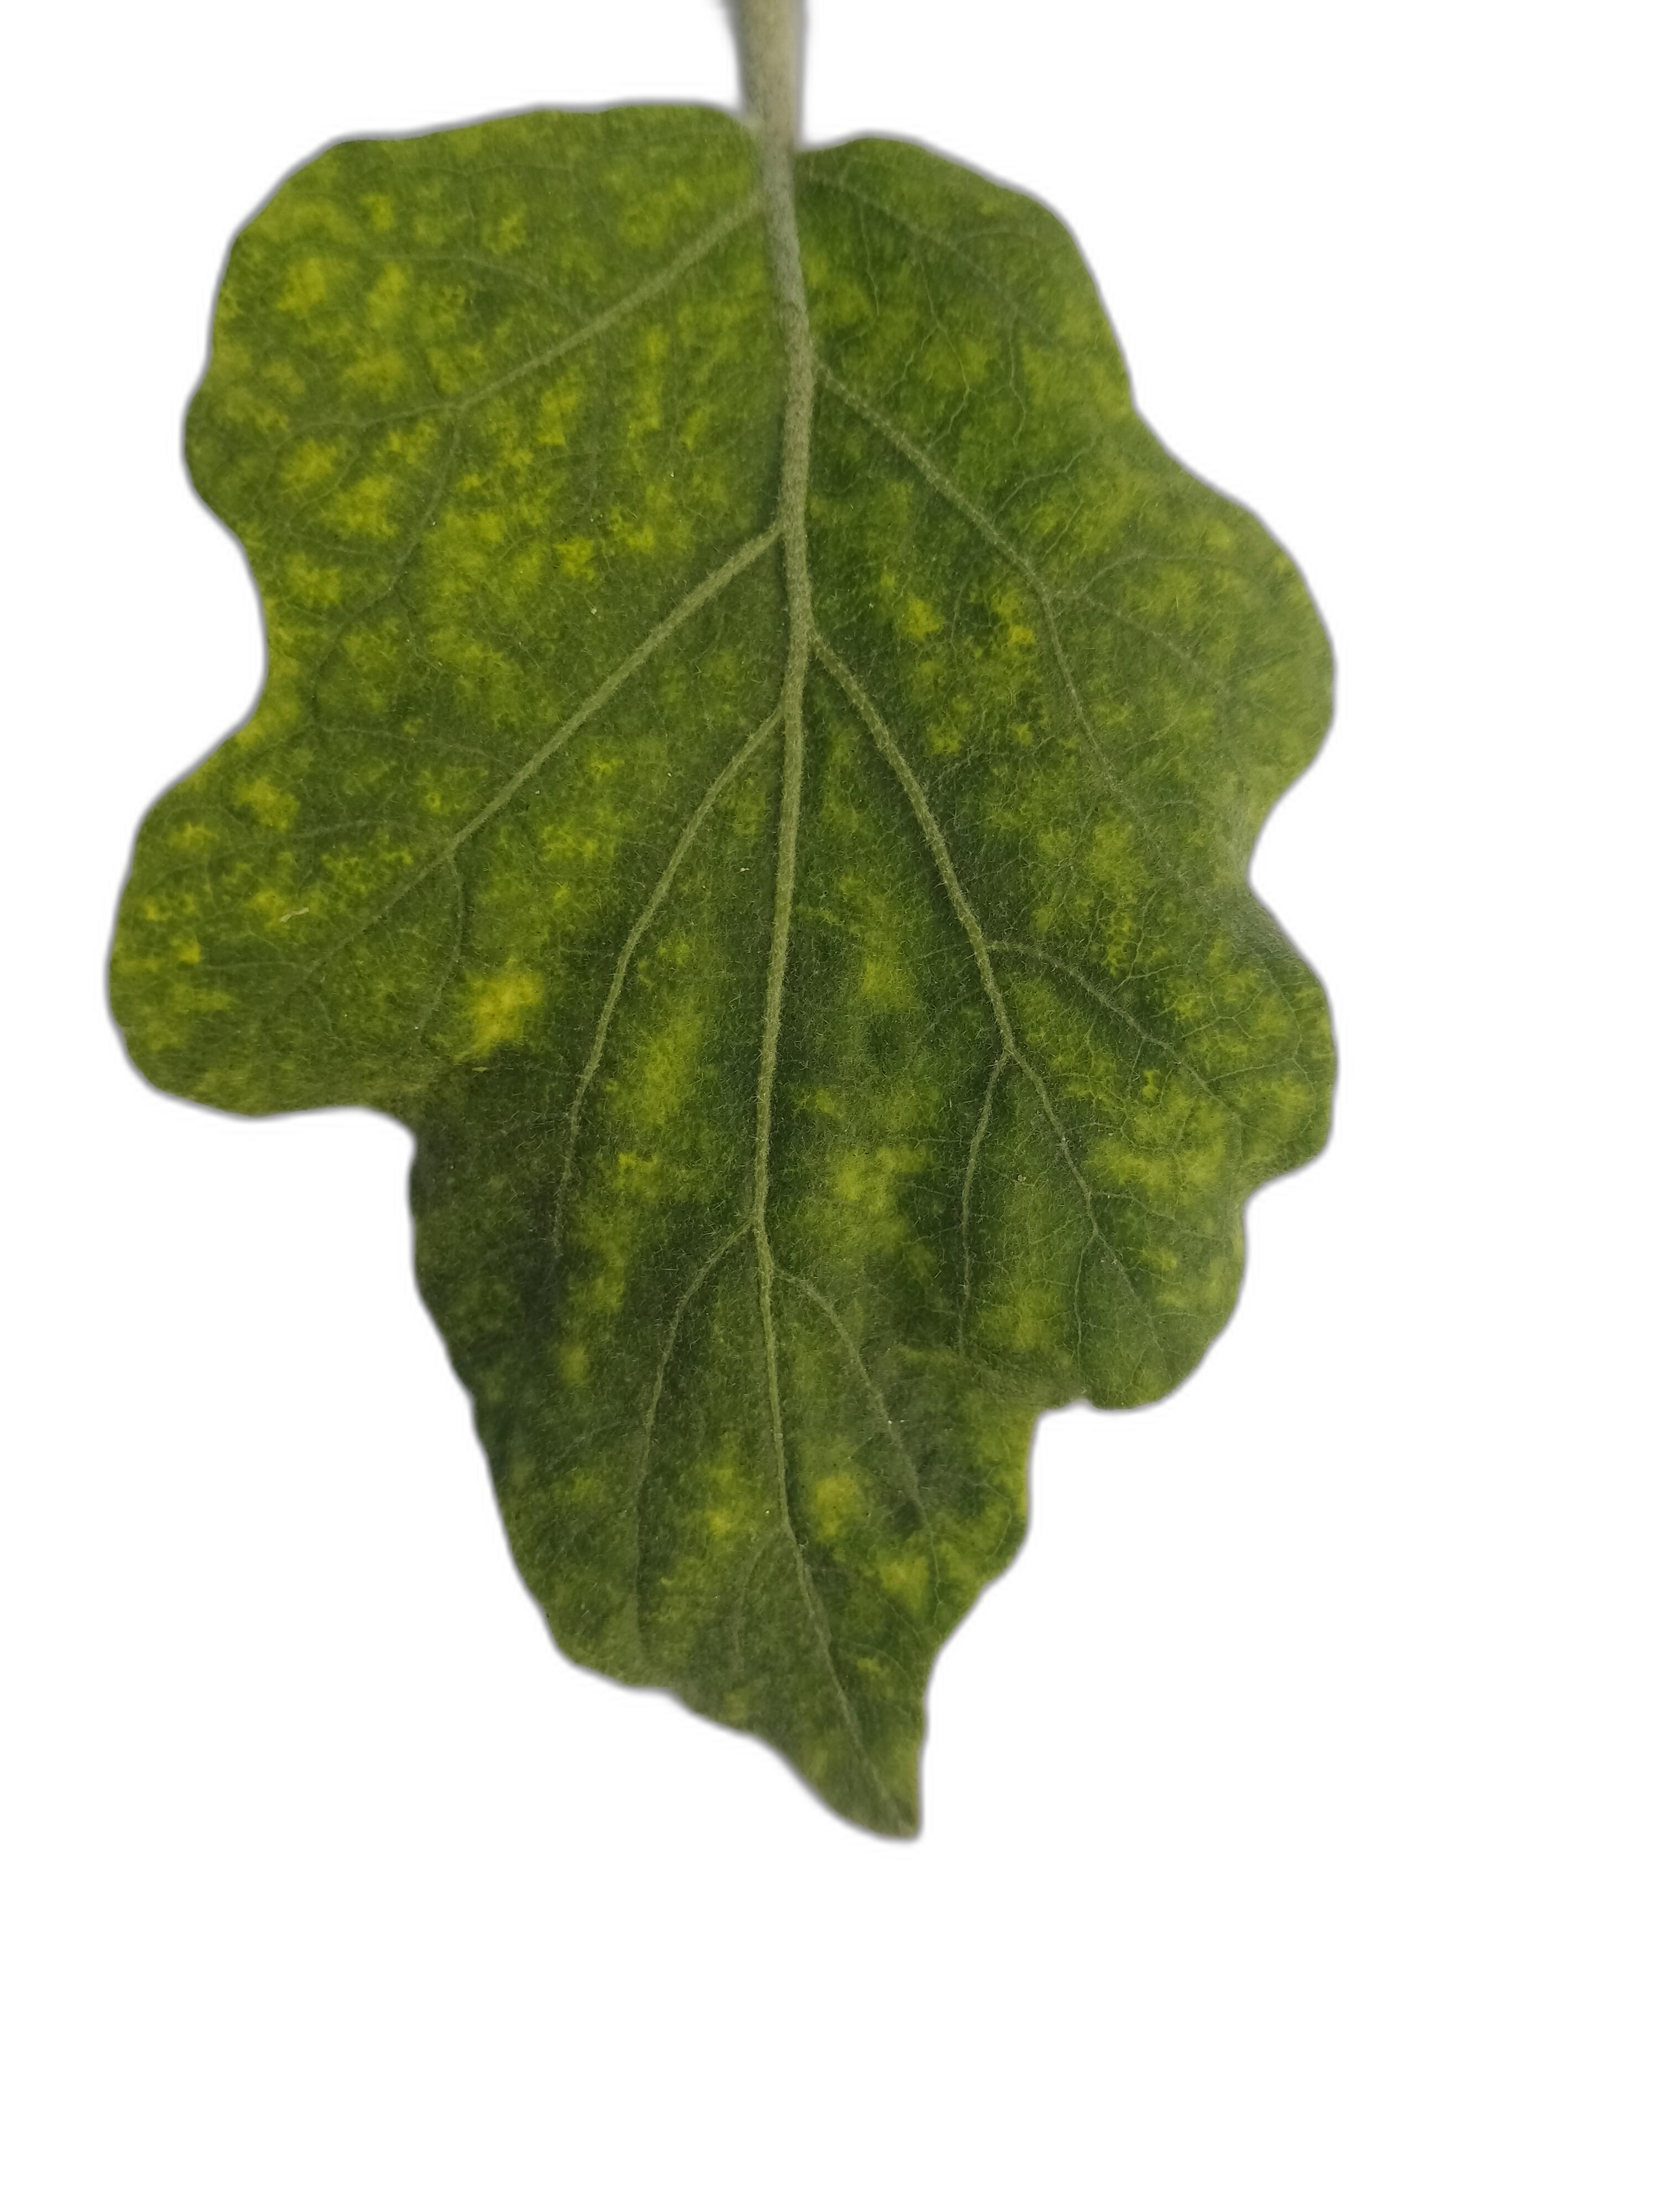
Label: Mosaic Virus Disease